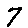
Label: 7